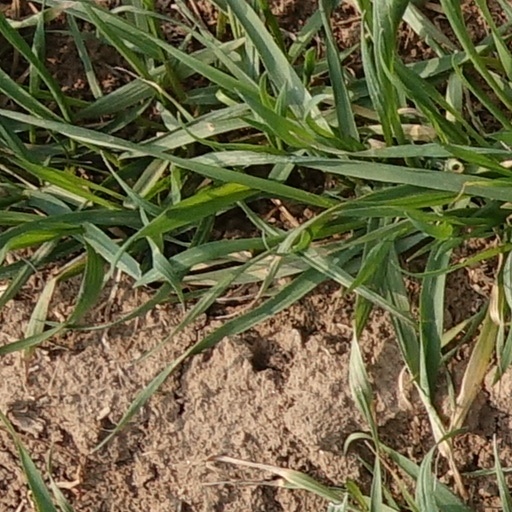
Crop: wheat